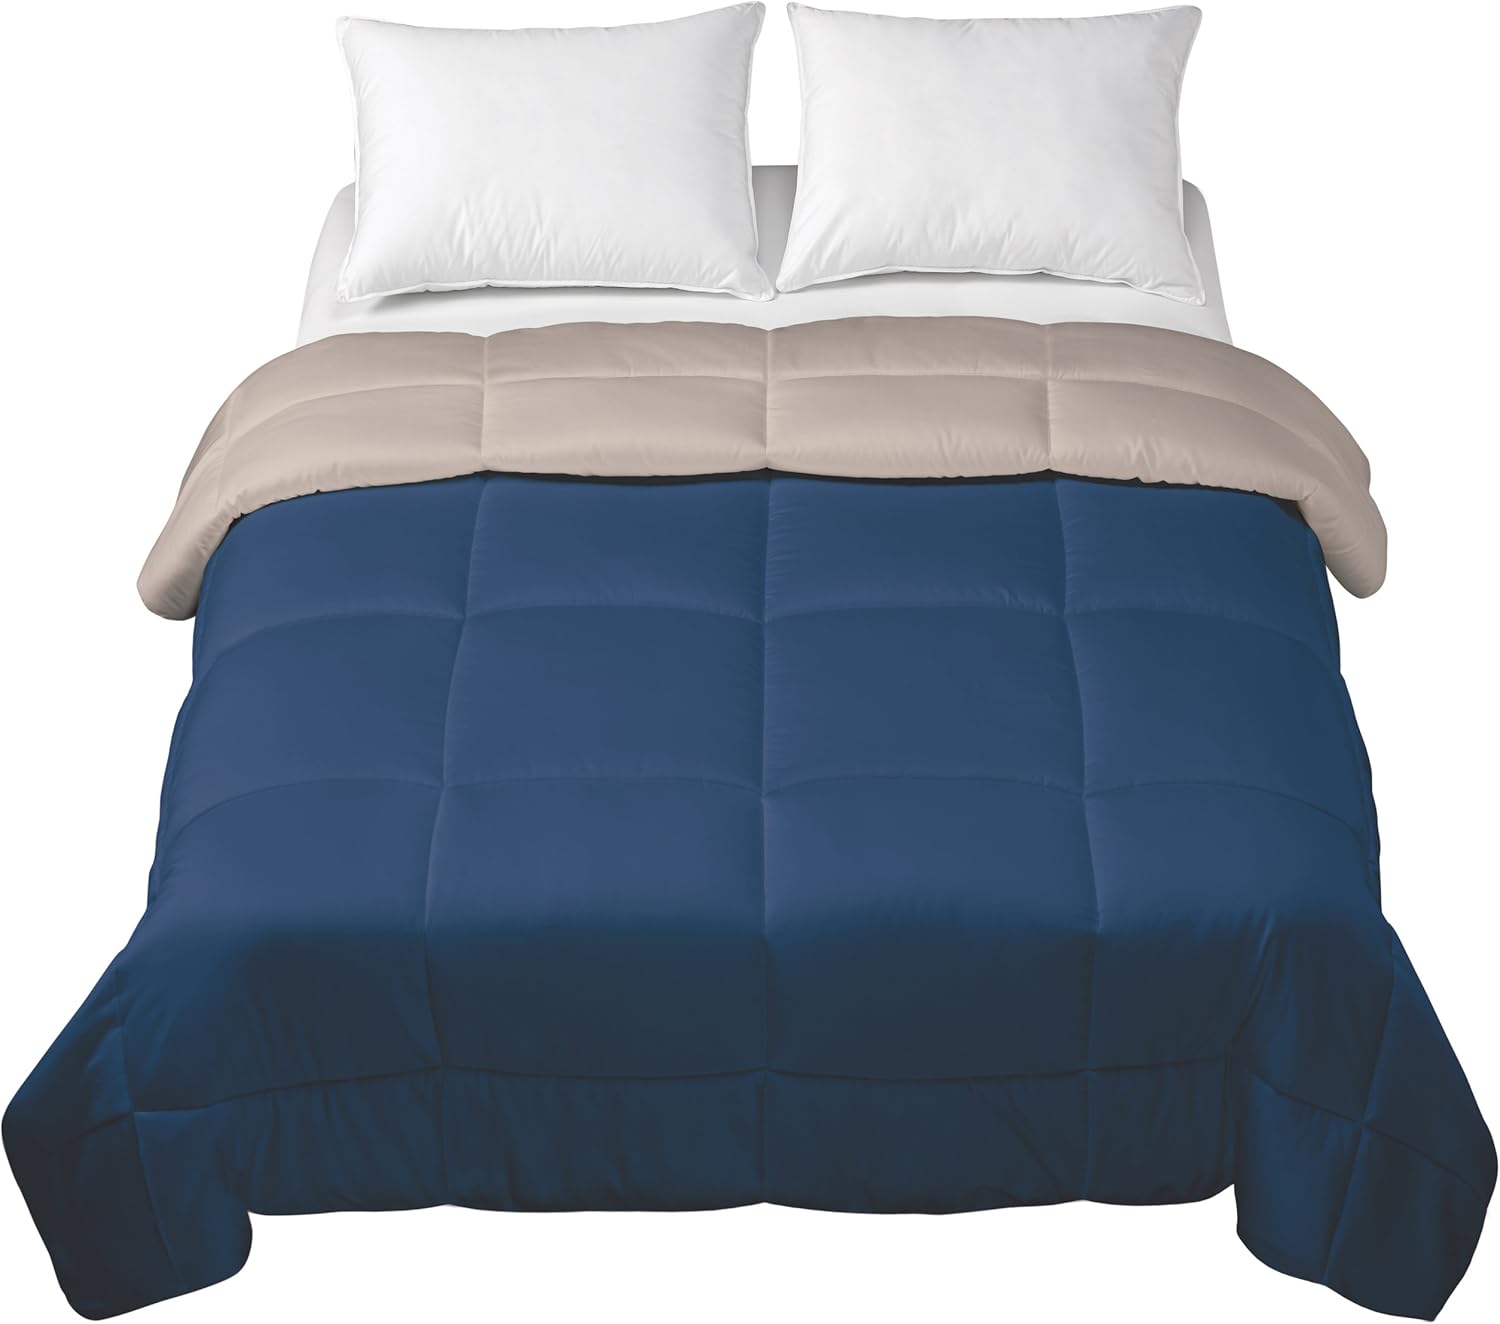
Twin Solid Color Down Alternative Comforter
Category: Amazon Home
Solid color down alternative comforter has soft microfiber cover and is filled with a specially engineered down alternative fiber that feels like down. Perfect for all seasons warmth. Comforter is 63" x 86". 30 OZ Fill.
Features: Includes one Twin Comforter | Micro Gel Fiber Fill | Machine wash & dry | 240 Thread Count | Baffle Box Construction